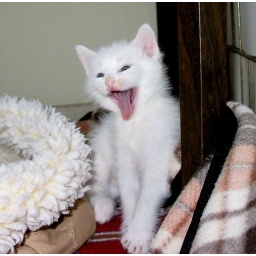
This is a happy white kitten in foster care.